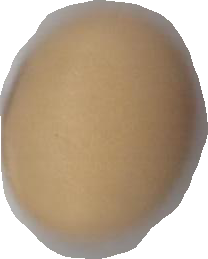
Variety: Anjasmoro